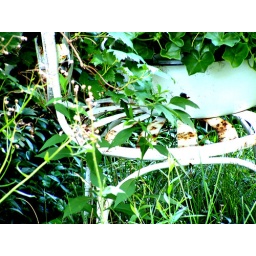
rusty chair in the garden